The Move

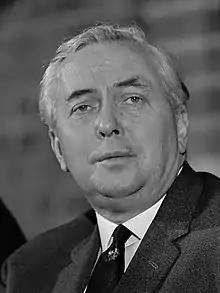
The Move got into controversy when an ad for their single "Flowers in the Rain" depicted UK Prime Minister Harold Wilson (pictured circa-1967) sleeping with his secretary, Marcia Williams.

Without consulting the band, Secunda produced a cartoon postcard to promote the single "Flowers in the Rain"; this showed the Prime Minister of the United Kingdom, Harold Wilson, in bed with his secretary, Marcia Williams. Wilson sued The Move for libel and the group lost the lawsuit; they had to pay all costs, and all royalties earned by the song were awarded to charities of Wilson's choice. The ruling remained in force even after Wilson's death in 1995. In the "Family Trees" documentary special on the Birmingham music scene, Wood says that while the band as a whole lost their royalties, it affected him the most, as he wrote the song.